Grebe

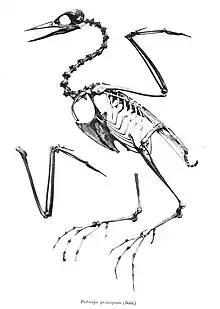

On the surface of the water they swim low with just the head and neck exposed. All species have lobed toes, and are excellent swimmers and divers. The feet are always large, with broad lobes on the toes and small webs connecting the front three toes. The hind toe also has a small lobe as well. The claws are similar to nails and are flat. These lobate feet act as an oar, as when moving forward they provide minimum resistance and moving backwards they provide a coverage of maximum surface.